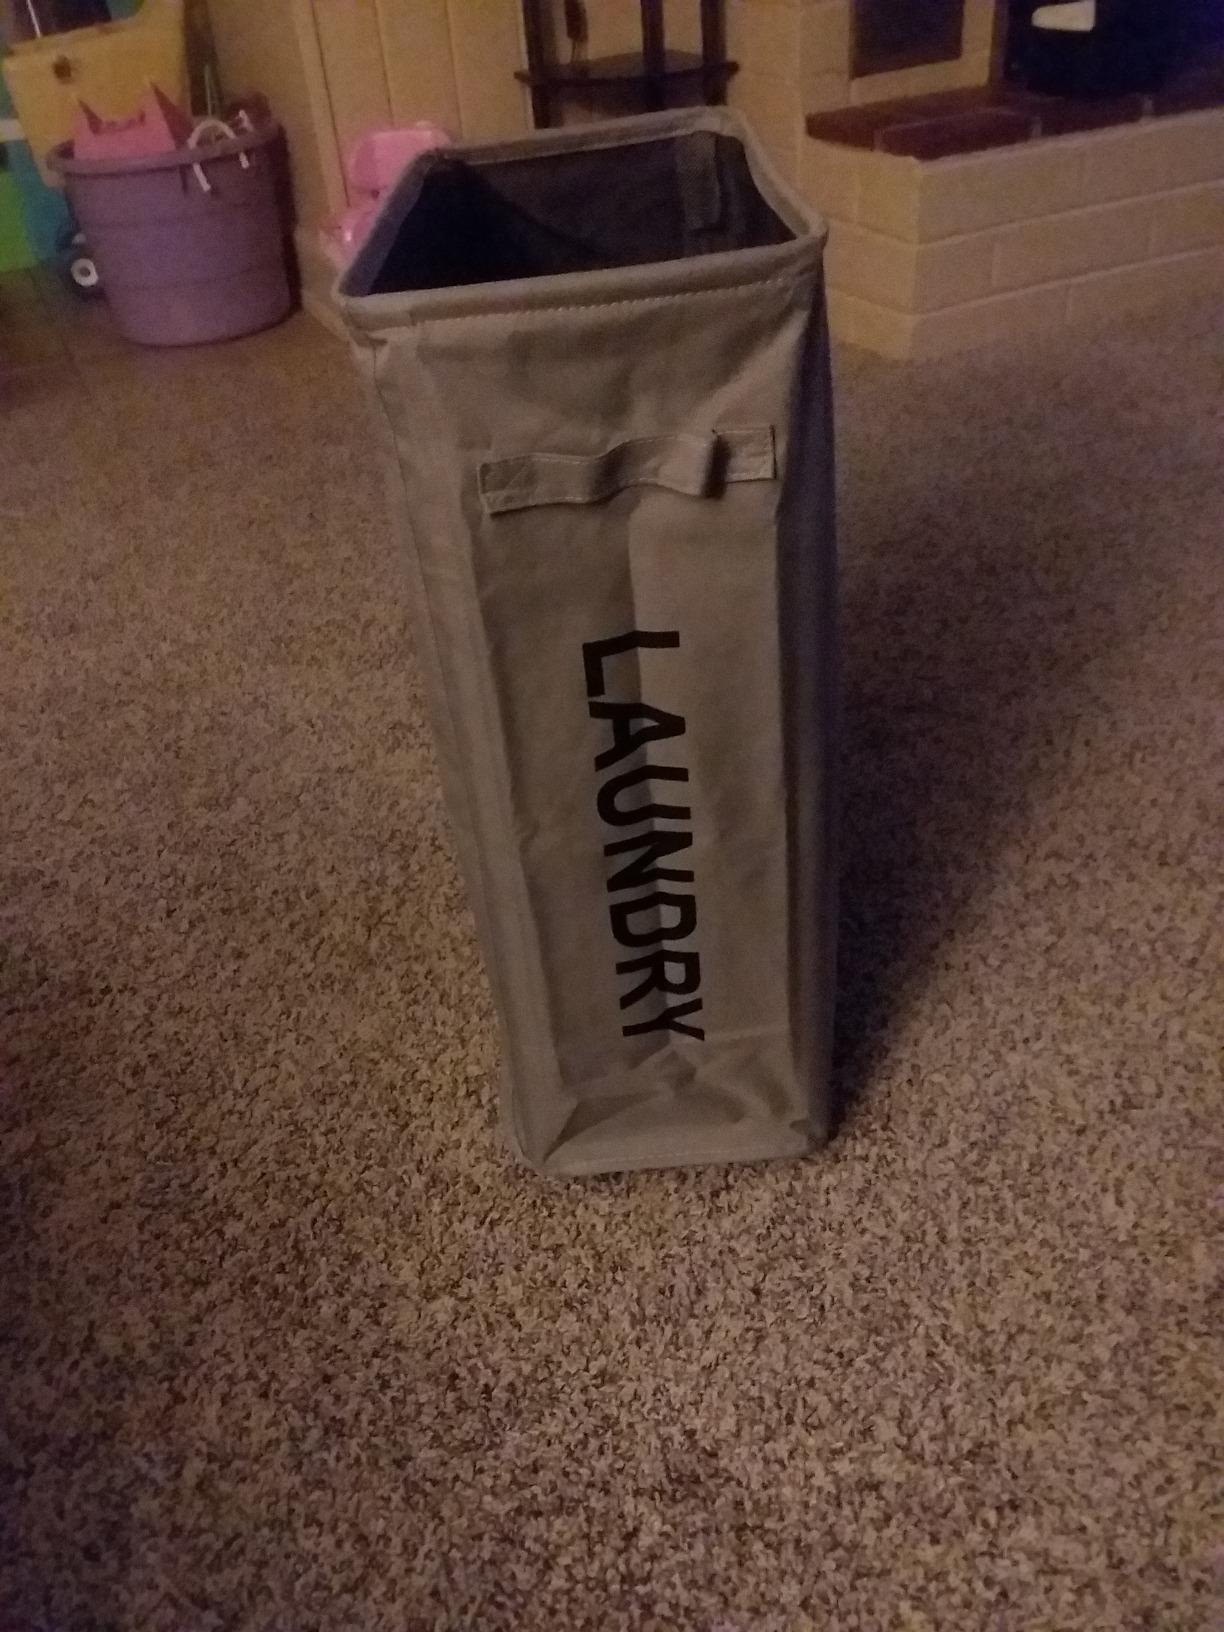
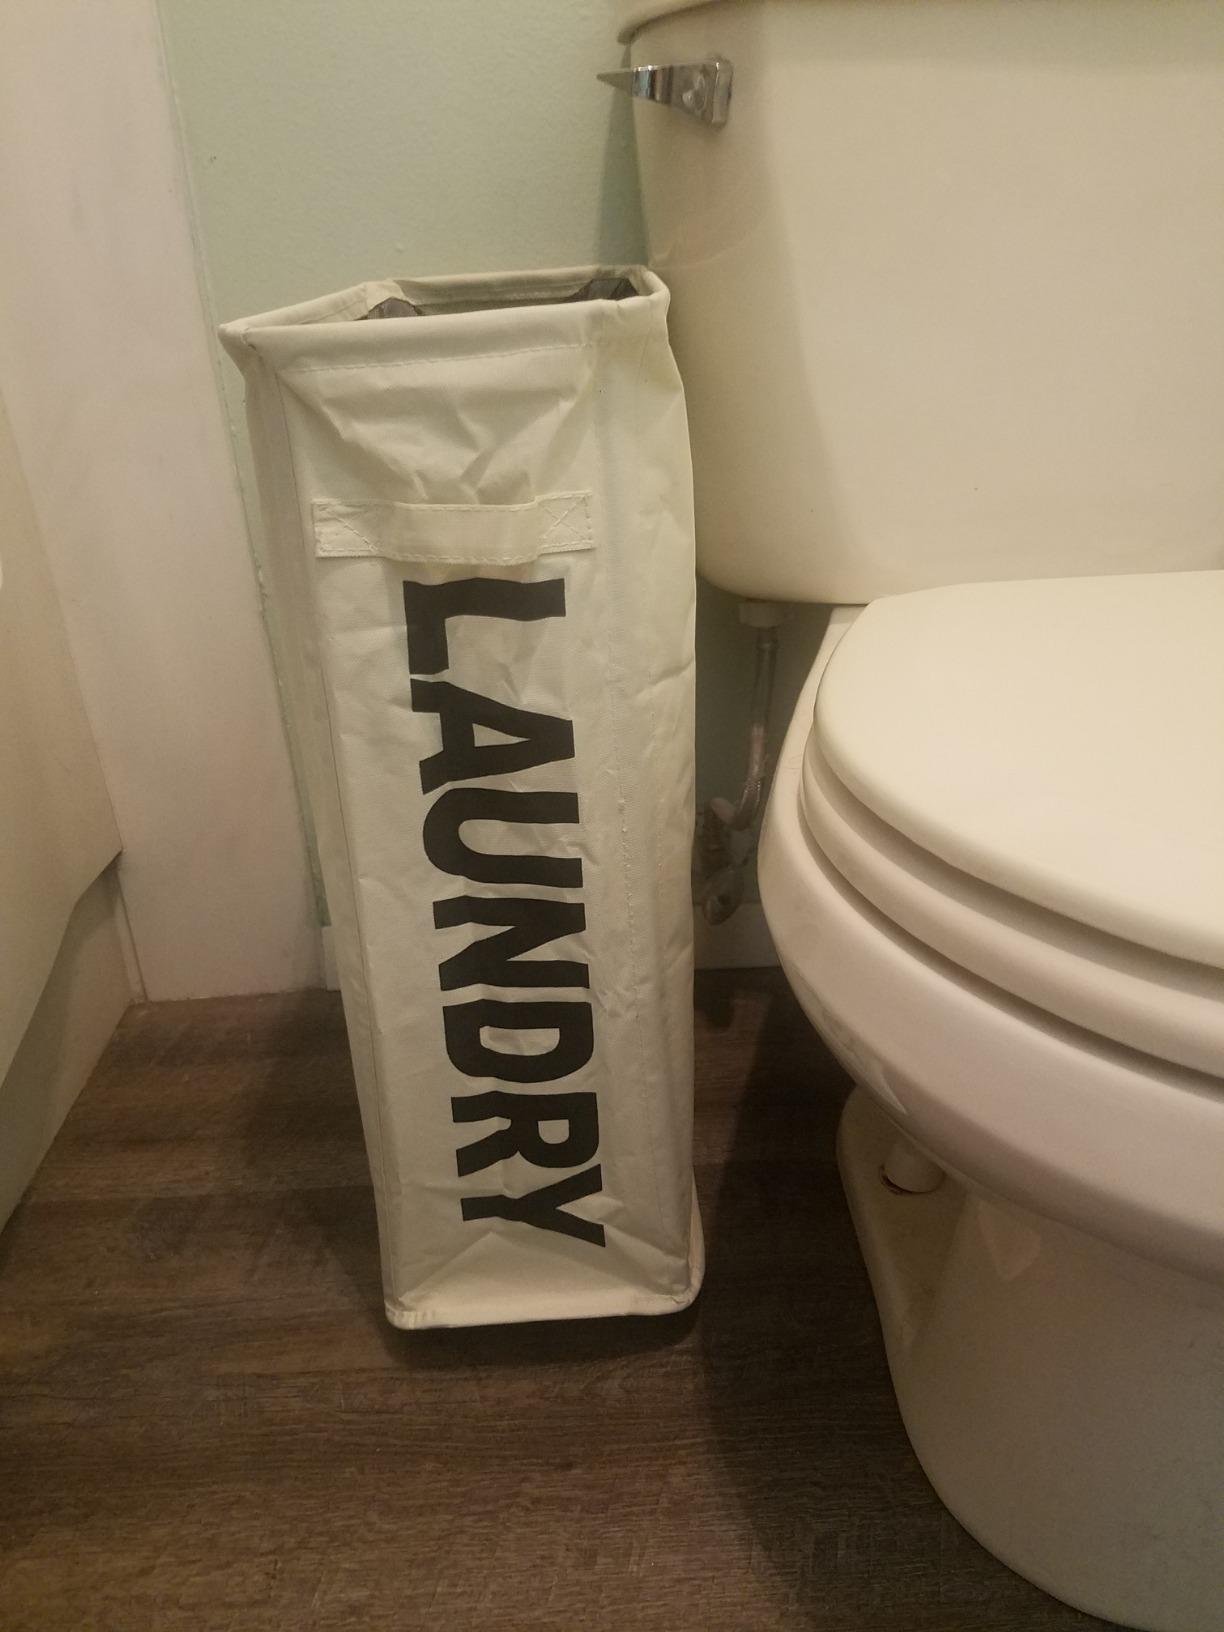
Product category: items_hamper
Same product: no